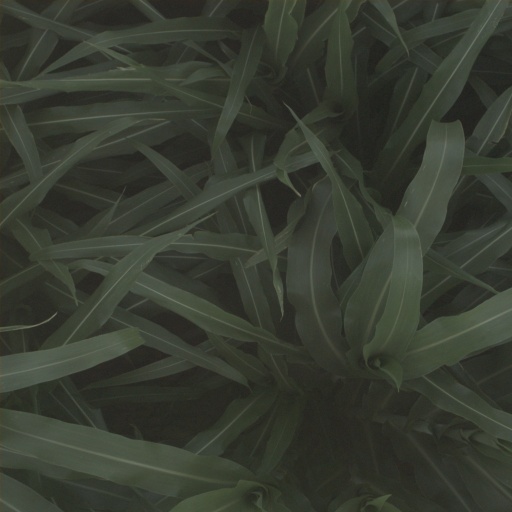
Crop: sorghum